Pete Seeger

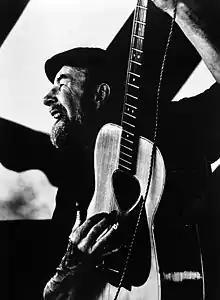
Seeger in 1979

A longstanding opponent of the arms race and of the Vietnam War, Seeger satirically attacked then-President Lyndon Johnson with his 1966 recording, on the album "Dangerous Songs!?", of Len Chandler's children's song "Beans in My Ears". Beyond Chandler's lyrics, Seeger said that "Mrs. Jay's little son Alby" had "beans in his ears", implying that